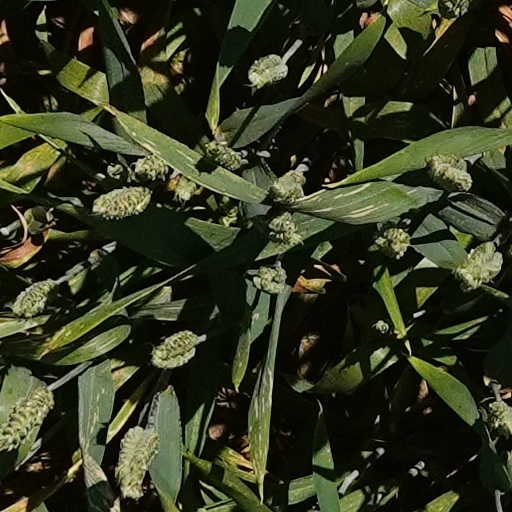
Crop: wheat